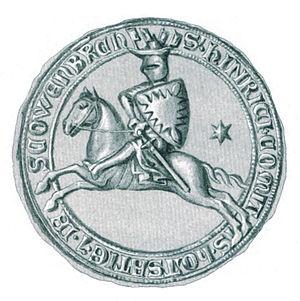
Henri Iᵉʳ de Holstein-Rendsburg fut le premier comte de Holstein-Rendsburg.